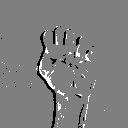
ASL letter: s